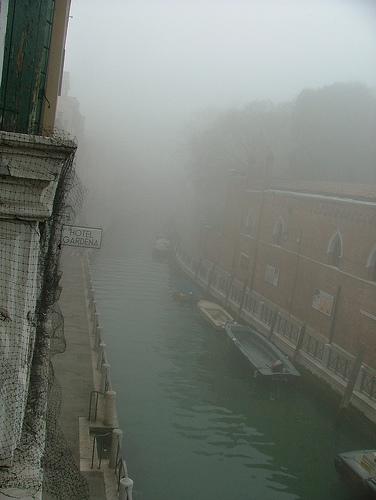
Weather: foggy or hazy